1856 Last Island hurricane

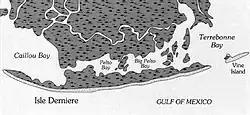
Map of Last Island, Louisiana in 1853

The 1856 Last Island hurricane (also known as the Great Storm of 1856) was a deadly and destructive tropical cyclone that is tied with 2020's Hurricane Laura and 2021's Hurricane Ida as the strongest hurricane on record to make landfall in the U.S. state of Louisiana, as measured by maximum sustained winds. The first known tropical cyclone of 1856 Atlantic hurricane season, it was observed first as a minimal hurricane in the Gulf of Mexico near Dry Tortugas on August 9. Moving northwestward, the cyclone quickly intensified into a strong Category 4 hurricane on the modern-day Saffir–Simpson scale by the following day. Late on August 10, the hurricane made landfall on Last Island, Louisiana, with winds at , hours before striking near New Iberia. The system rapidly weakened after moving inland, falling to tropical storm intensity on August 11. The storm would be last noted over Mississippi on the next day.